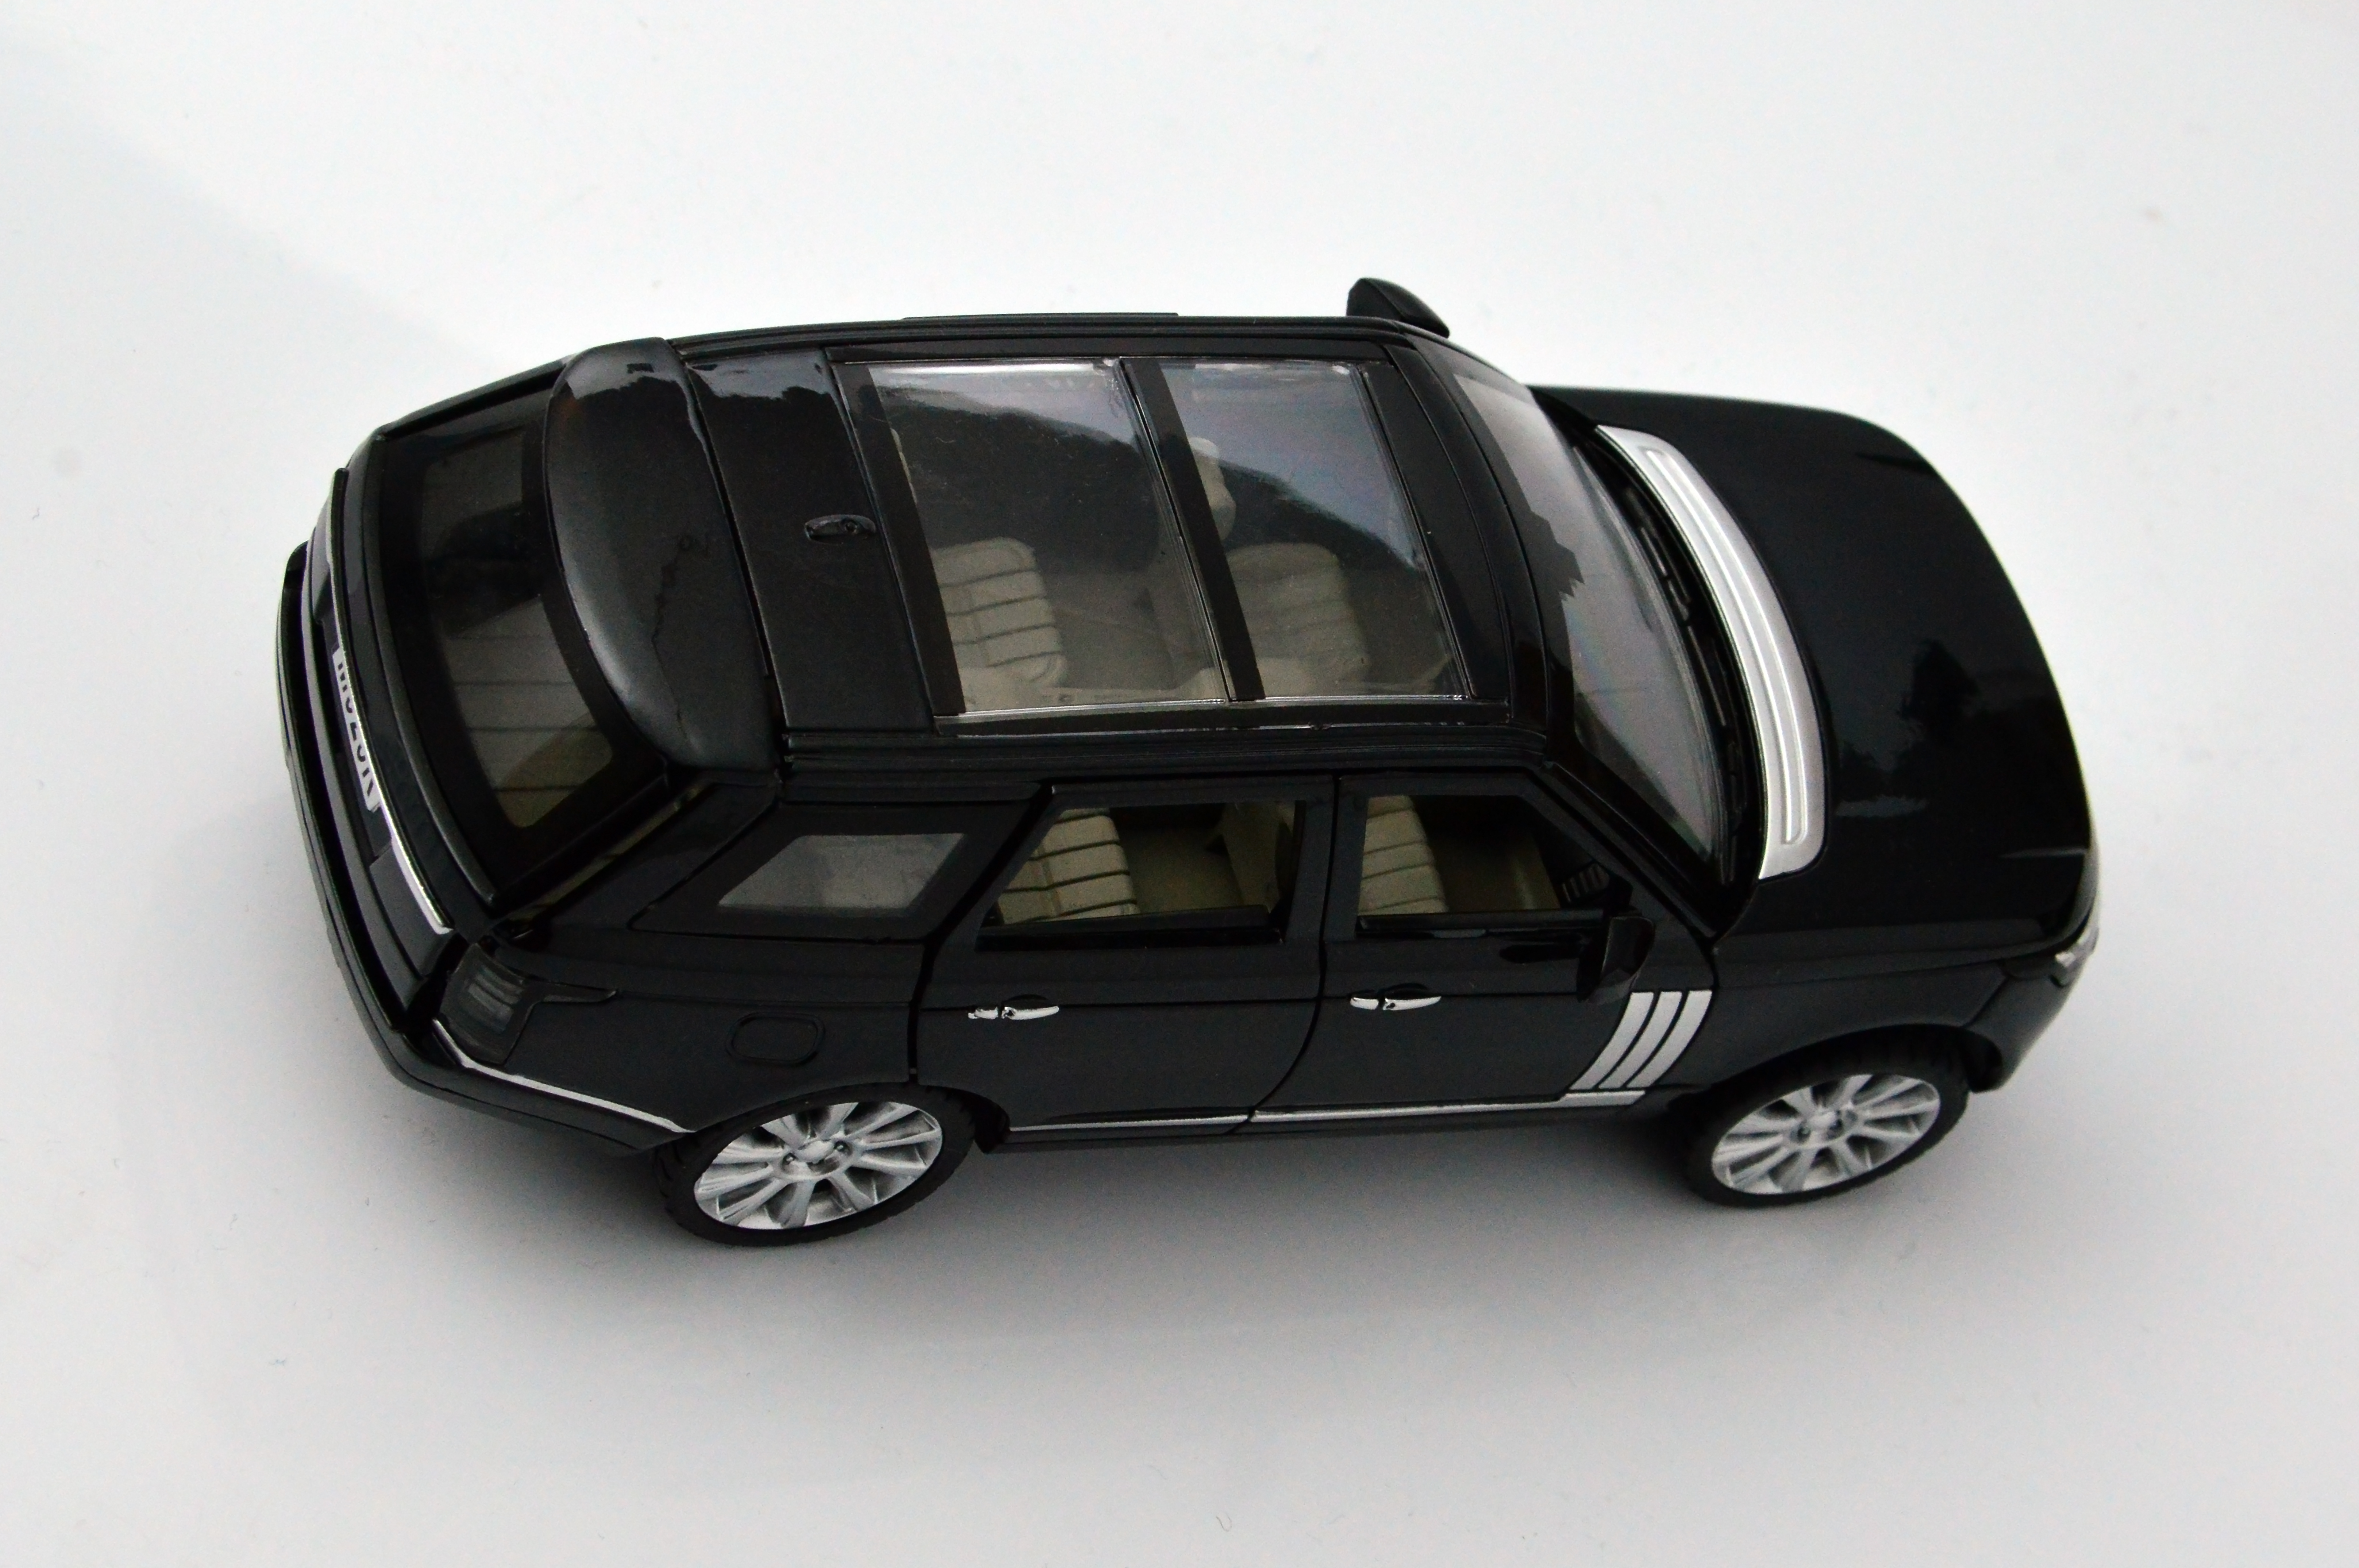
car, exhibition, equipment, model, toy, crash, speed, hobby, track, auto, control, motor, design, business, modern, technology, city, event, classic, river, competition, show, display, sports, motor vehicle, vehicle, black, automotive design, automotive exterior, automotive wheel system, model car, wheel, family car, metal, sport utility vehicle, city car, scale model, compact car, bumper, grille, full size car, luxury vehicle, brand